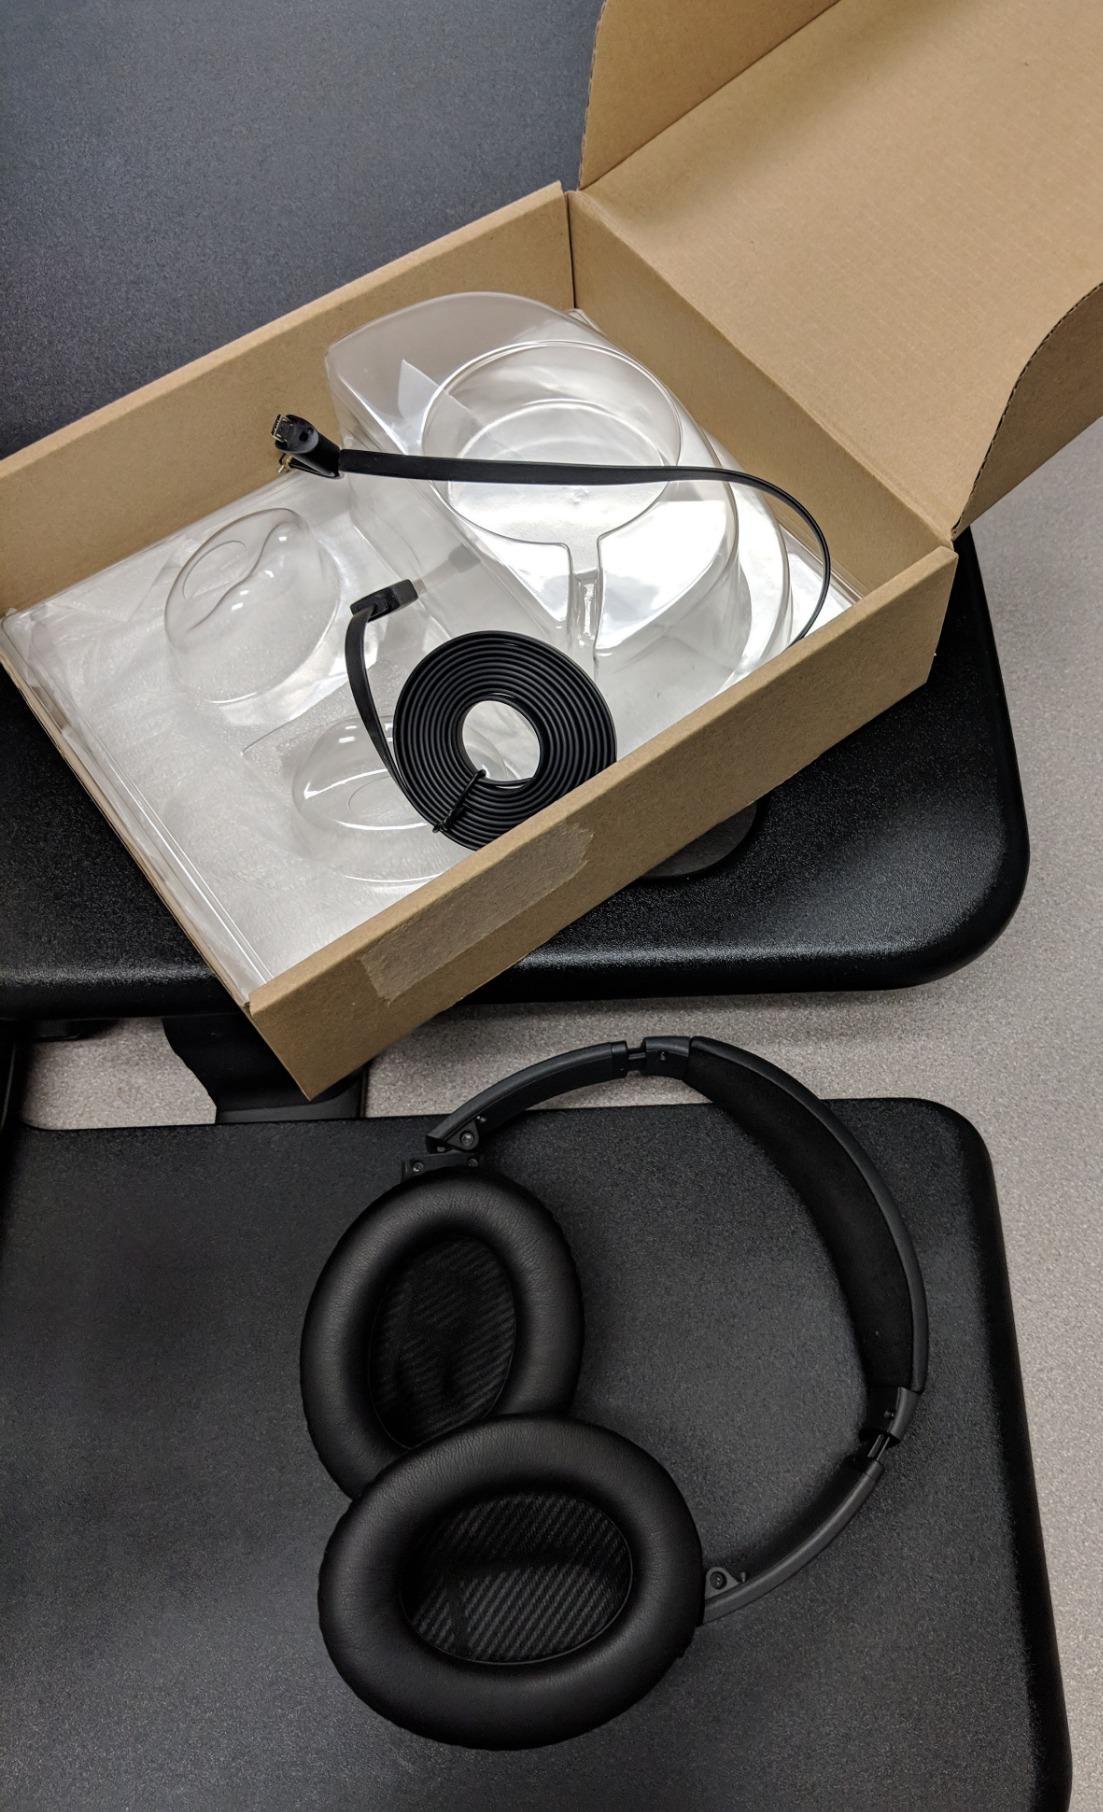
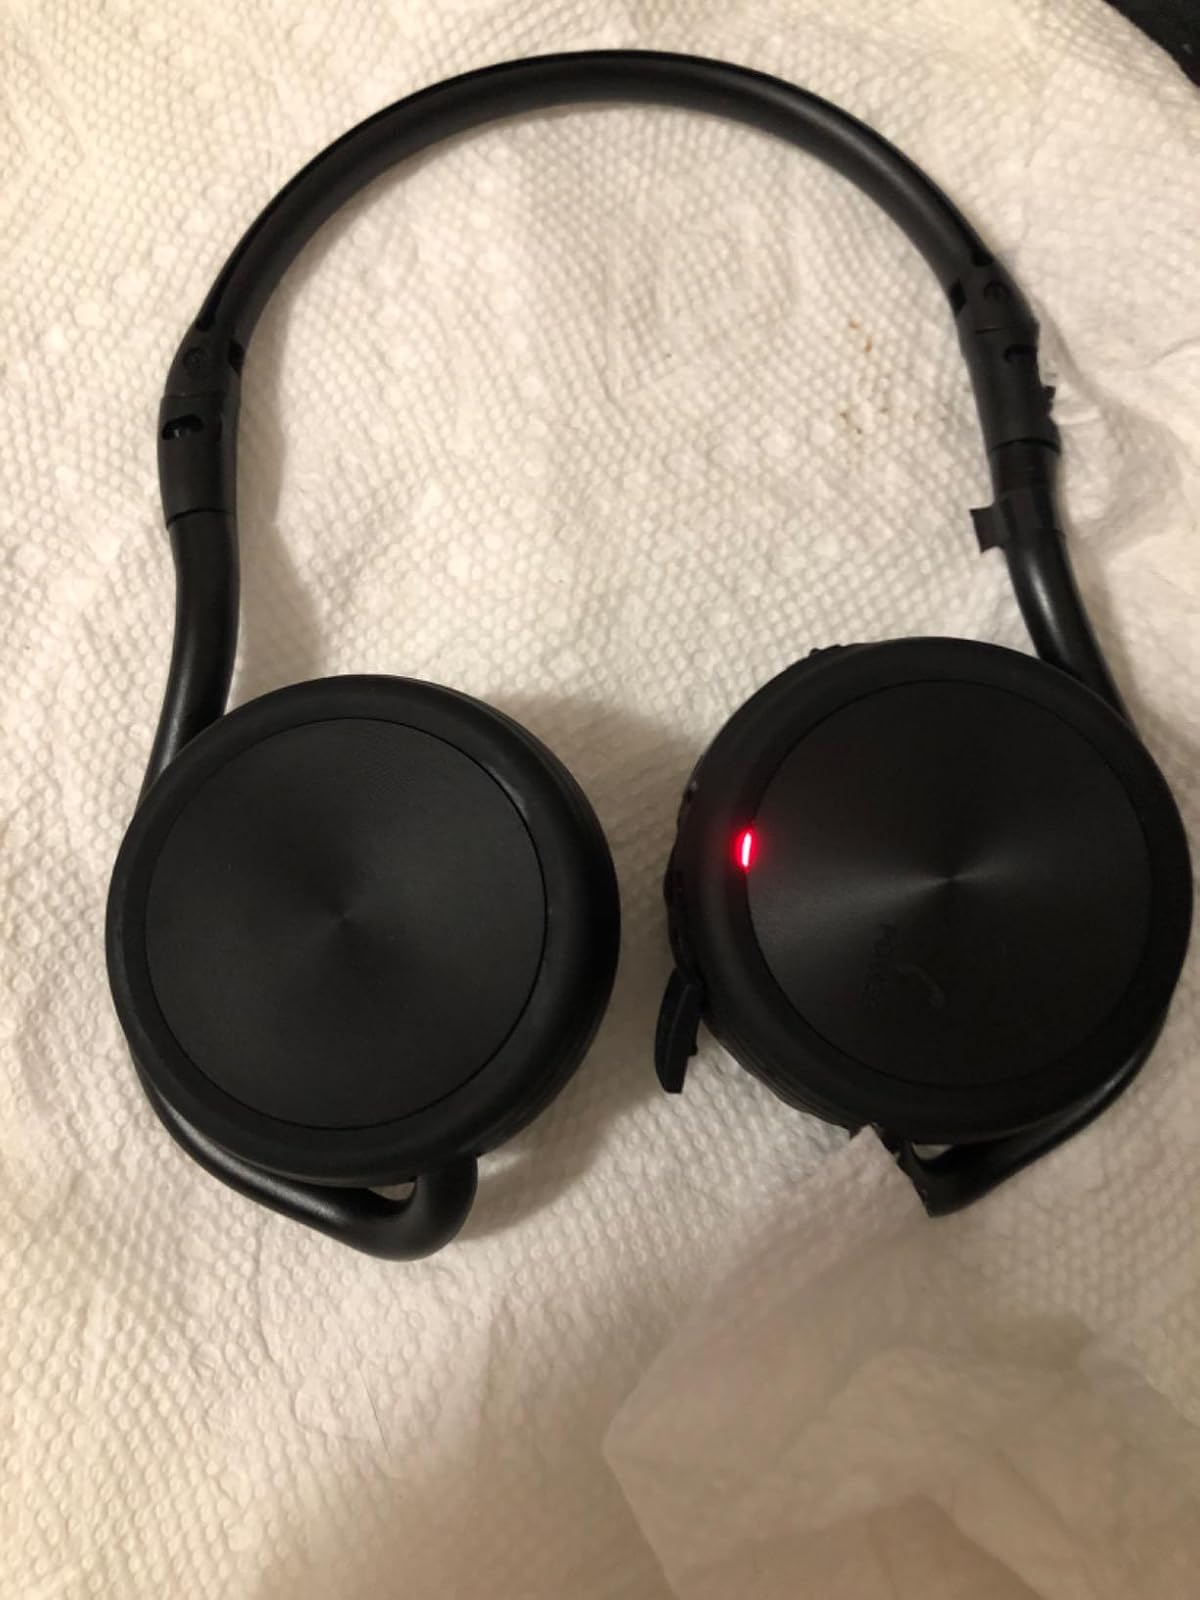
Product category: headphones
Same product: no